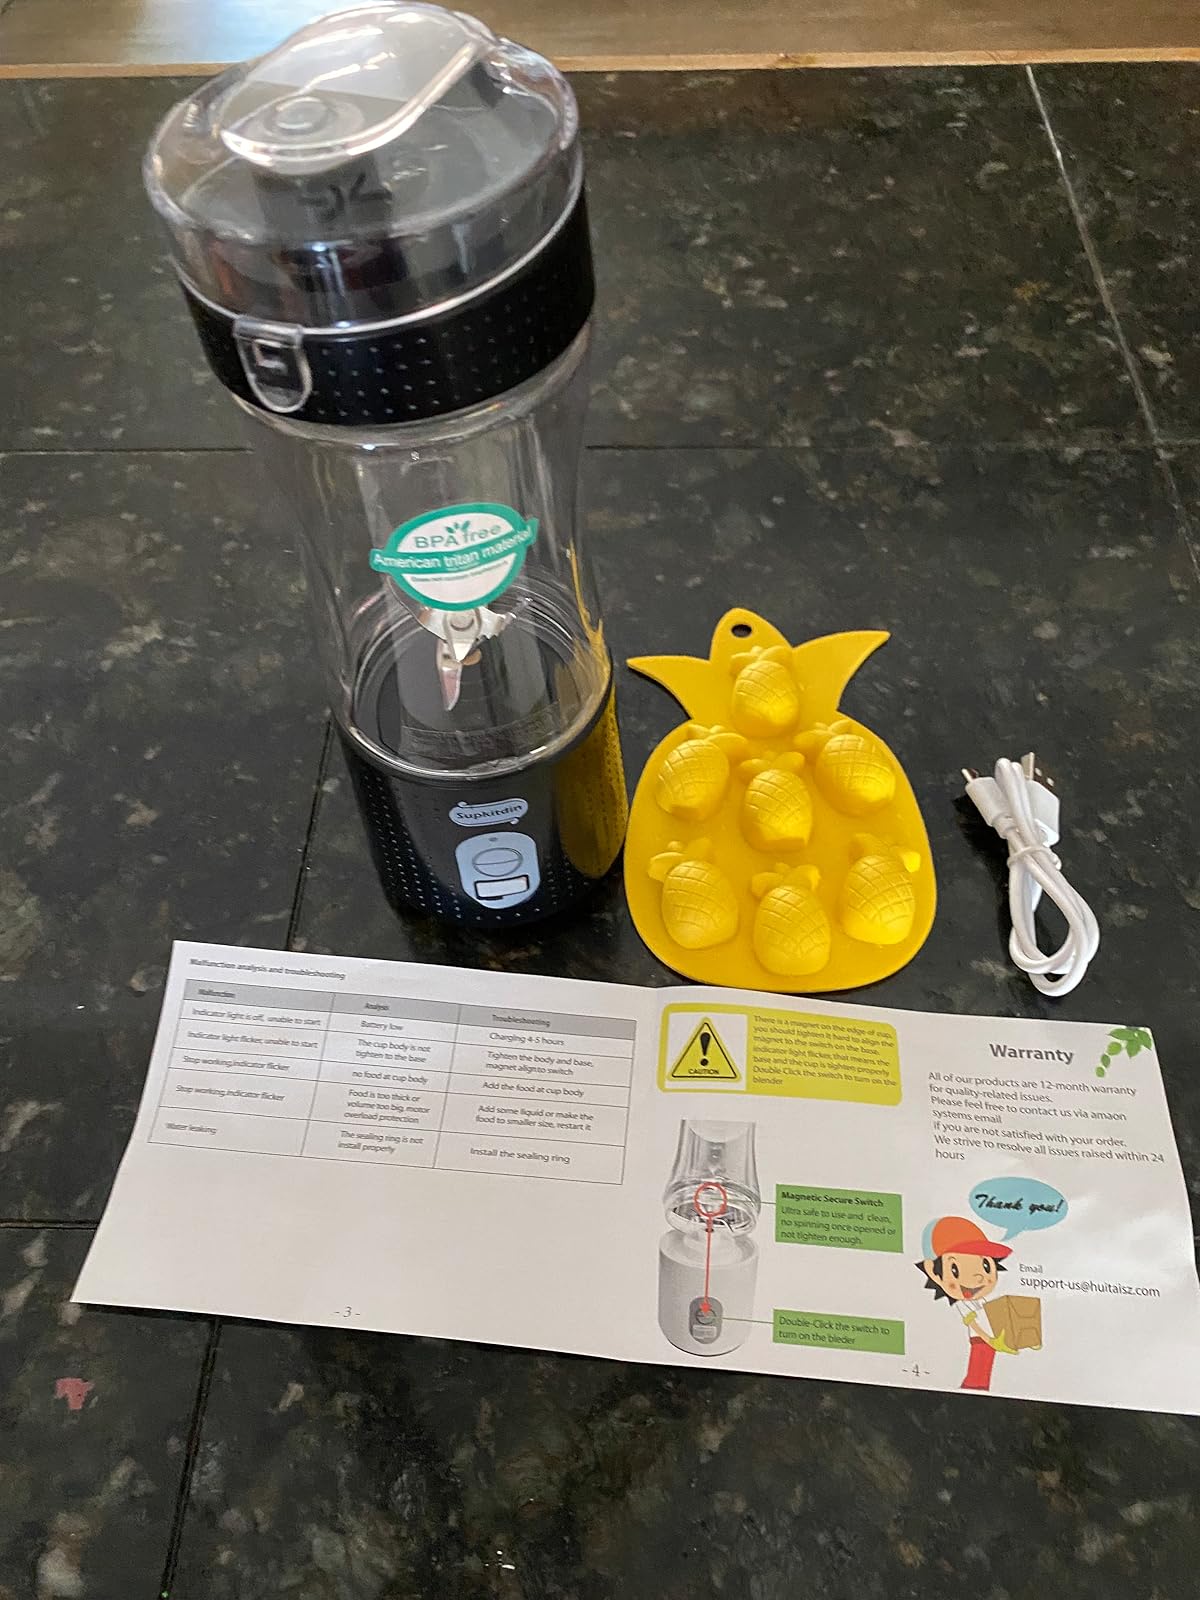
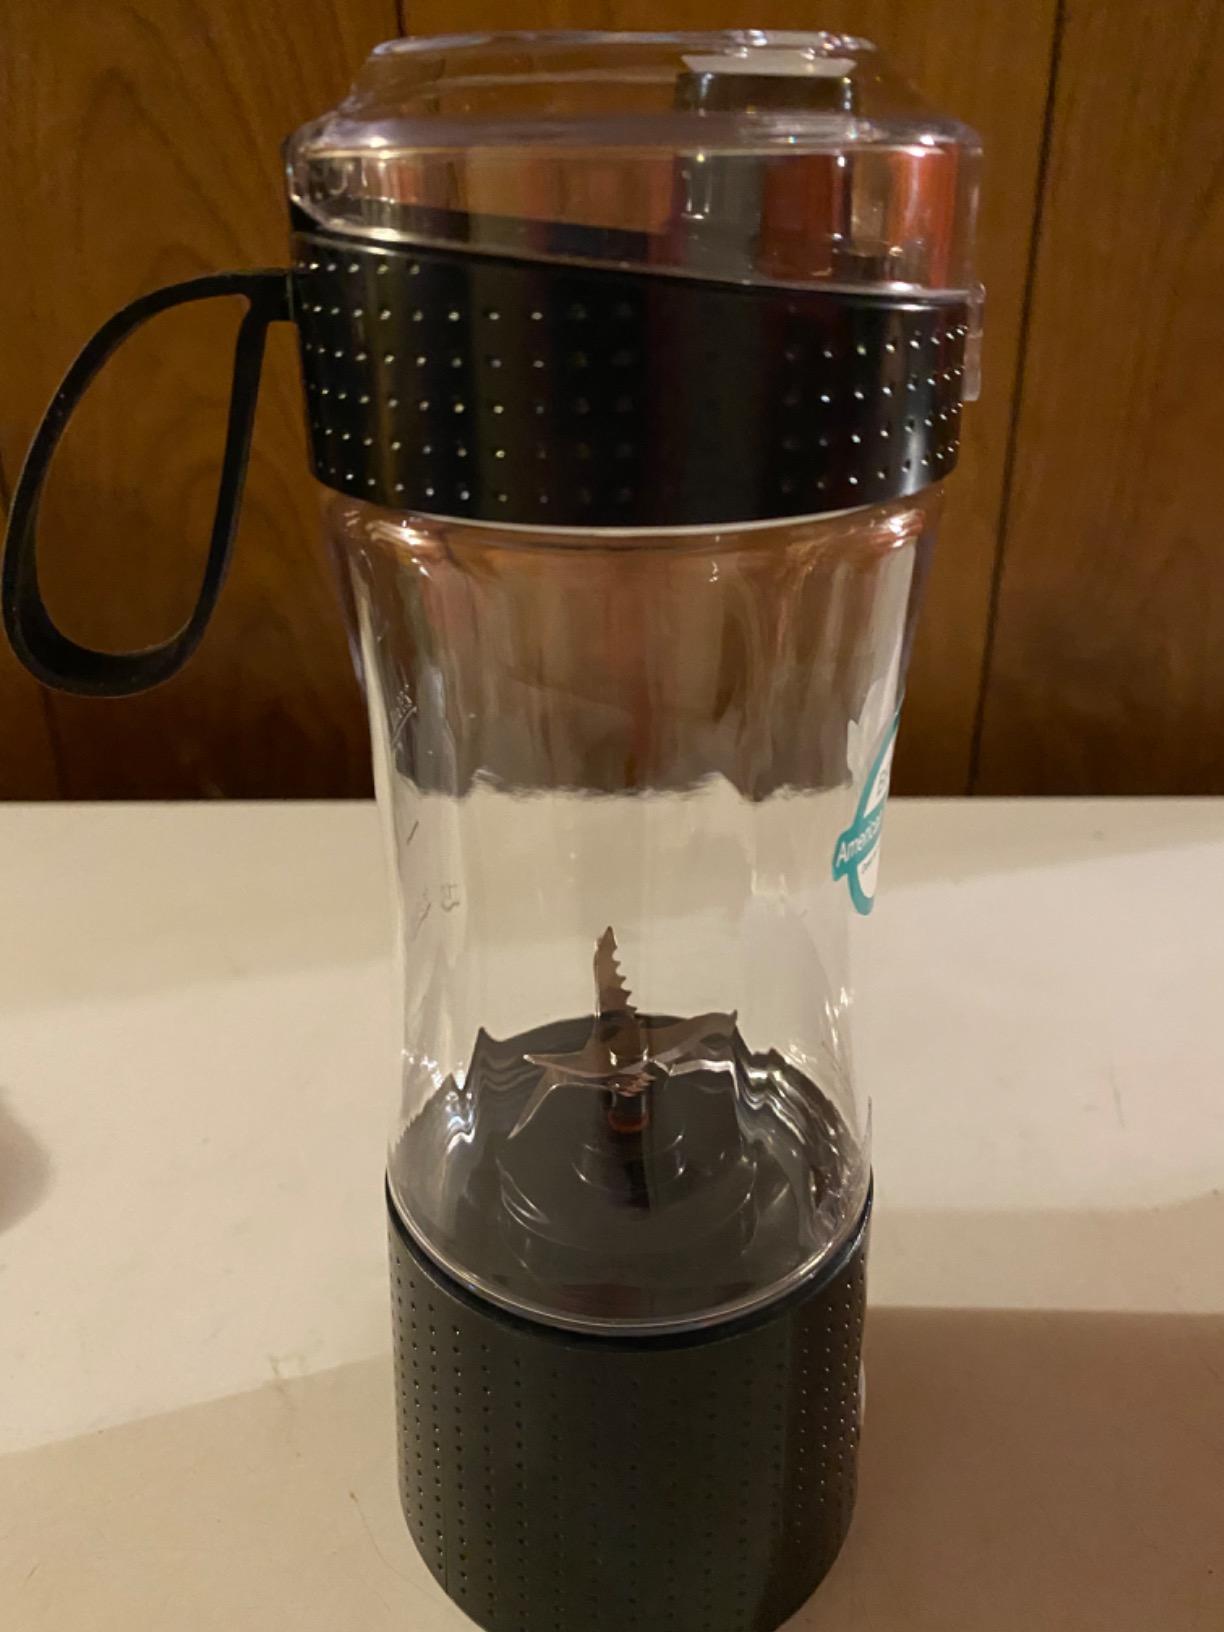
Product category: items_blender
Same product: yes